Answer in natural language. Which object is closer to the camera taking this photo, black colour countertop lx or walnut wood open shelving unit? Choose between the following options: black colour countertop lx or walnut wood open shelving unit
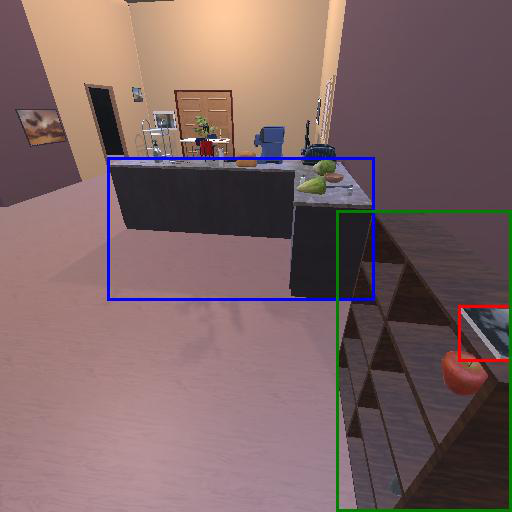
<answer>walnut wood open shelving unit</answer>